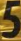
Number: 5